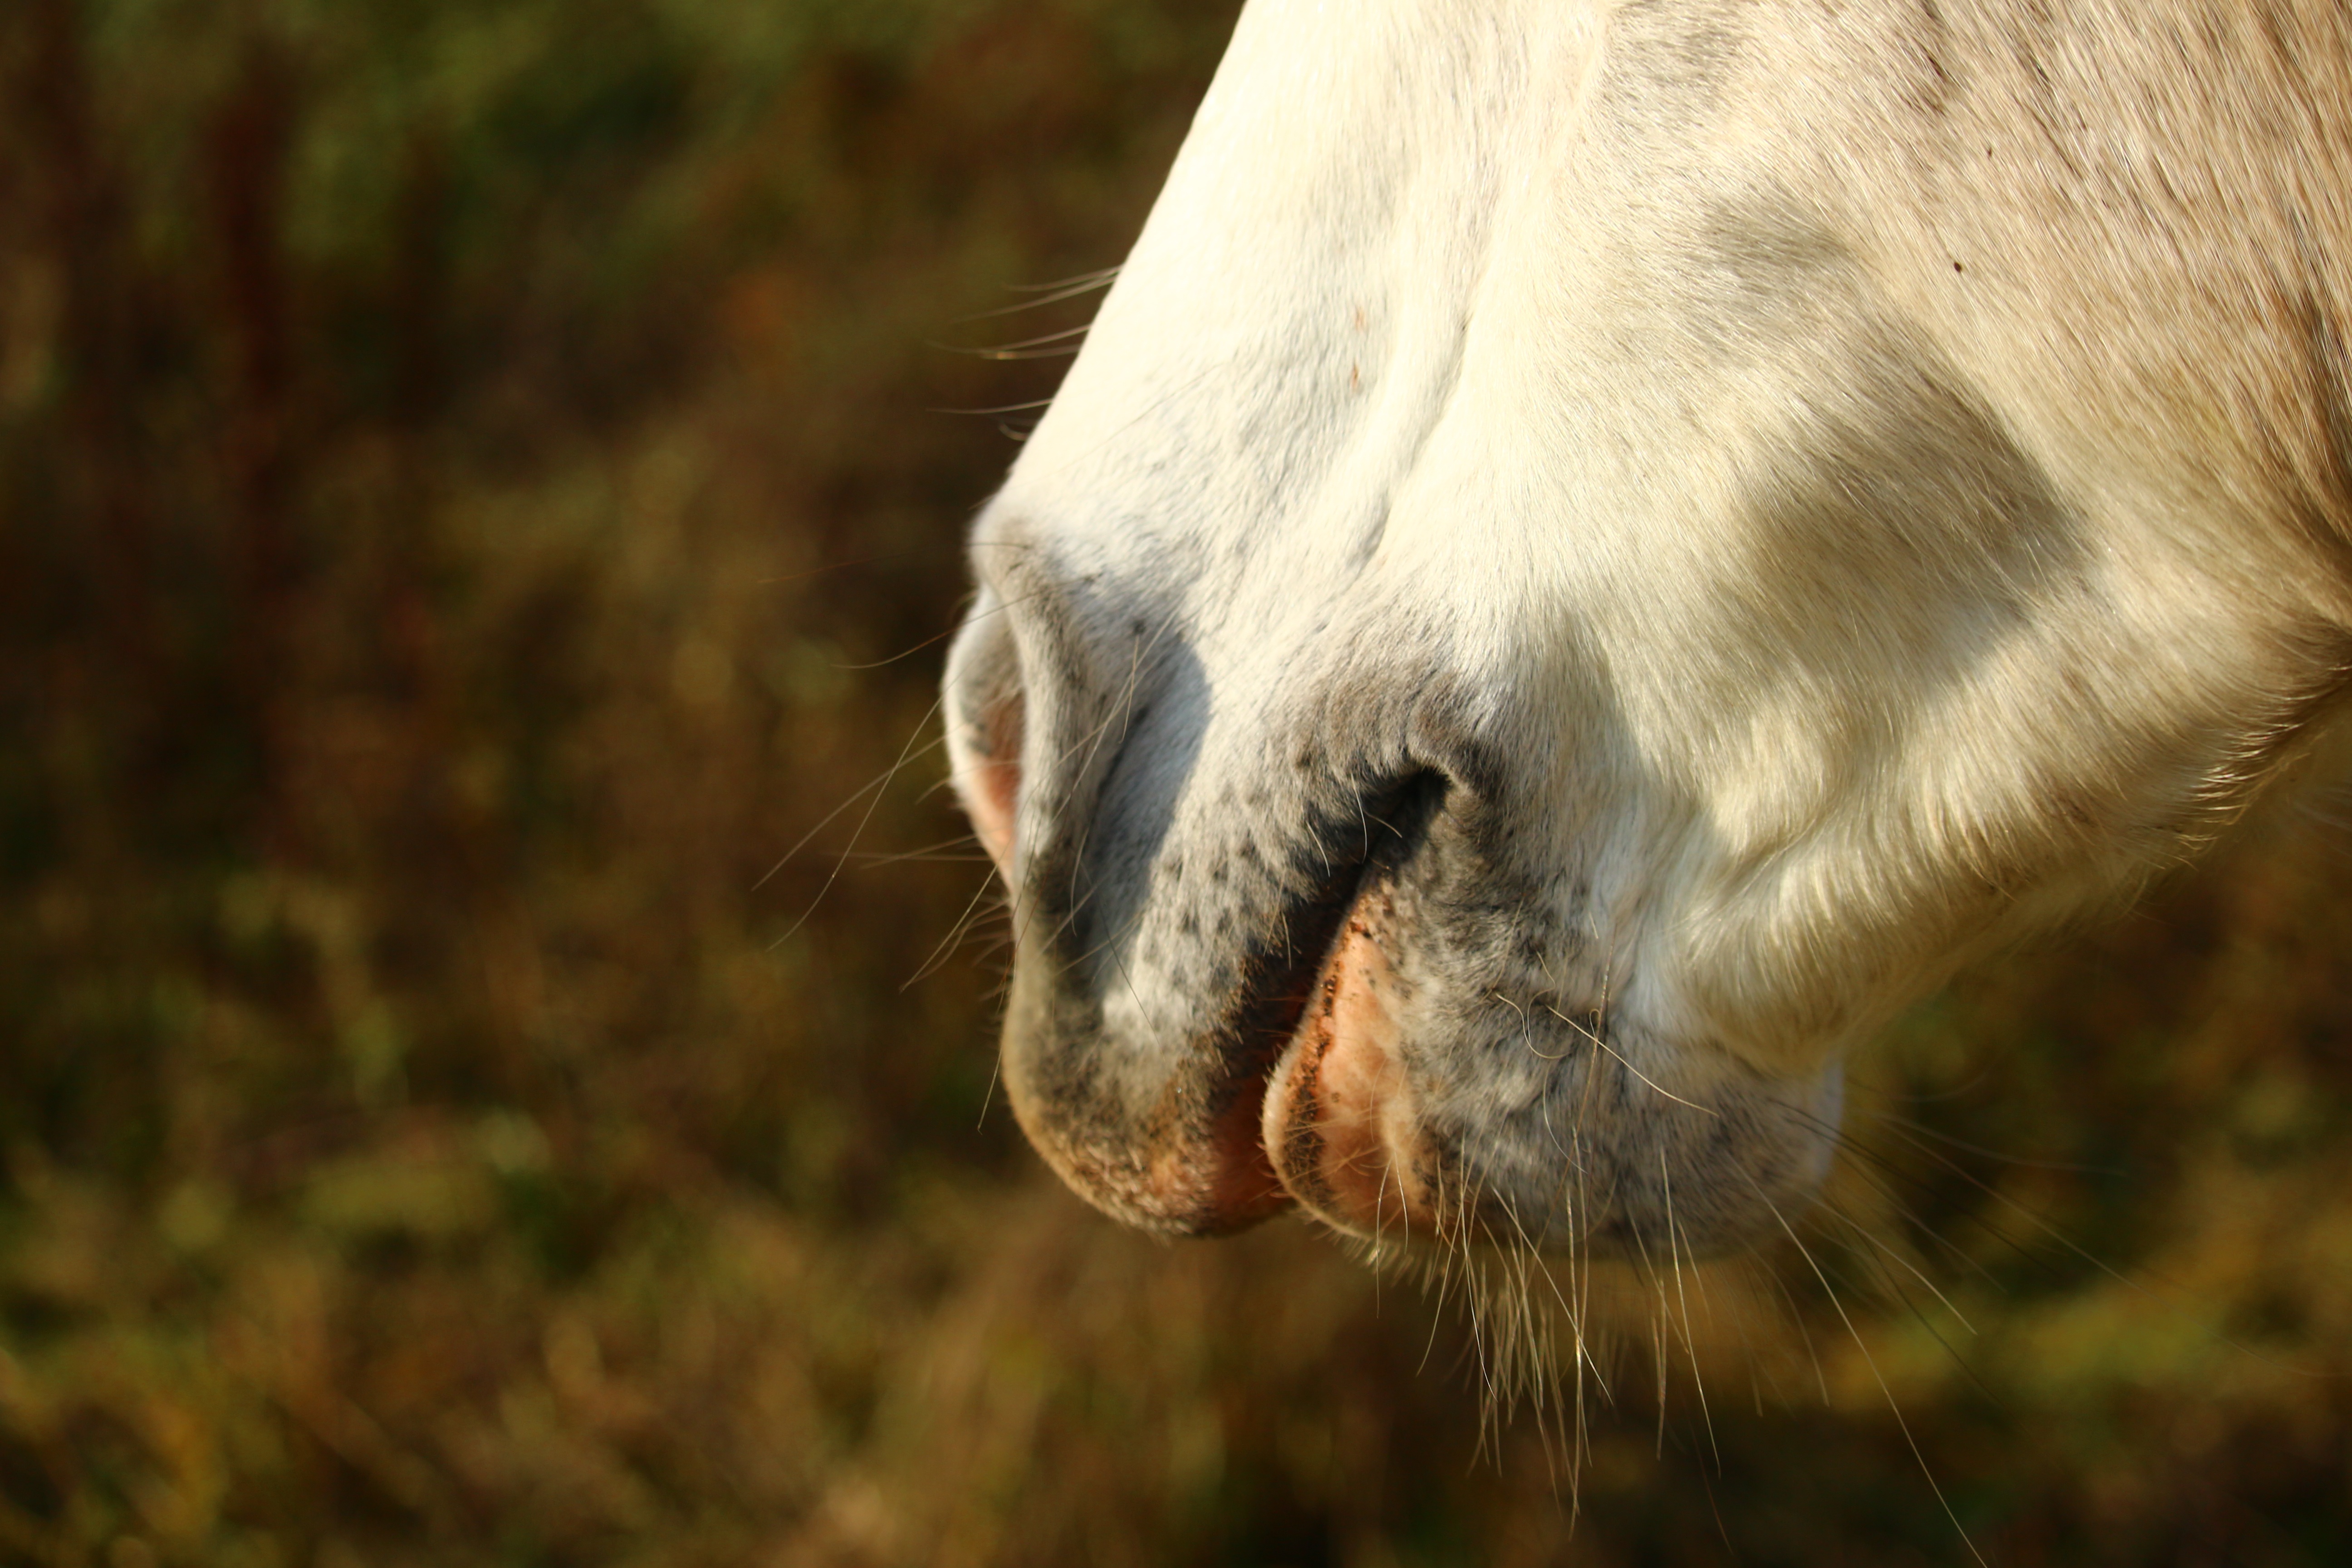
nature, grass, wildlife, foot, pasture, grazing, horse, sheep, autumn, mammal, mane, fauna, close up, nose, snout, vertebrate, mold, horse head, nostrils, thoroughbred arabian, white horse, tasthaare, cattle like mammal, horse like mammal